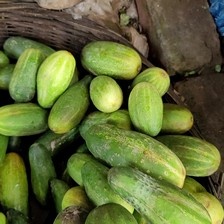
Label: cucumber